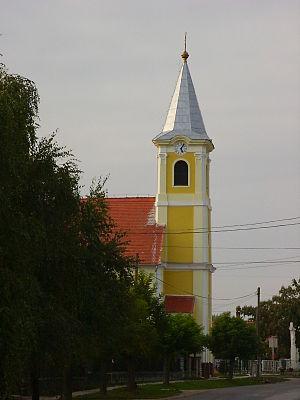
Kisfalud est un village et une commune du comitat de Győr-Moson-Sopron en Hongrie.